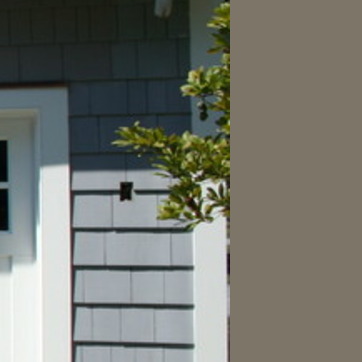
Material: foliage